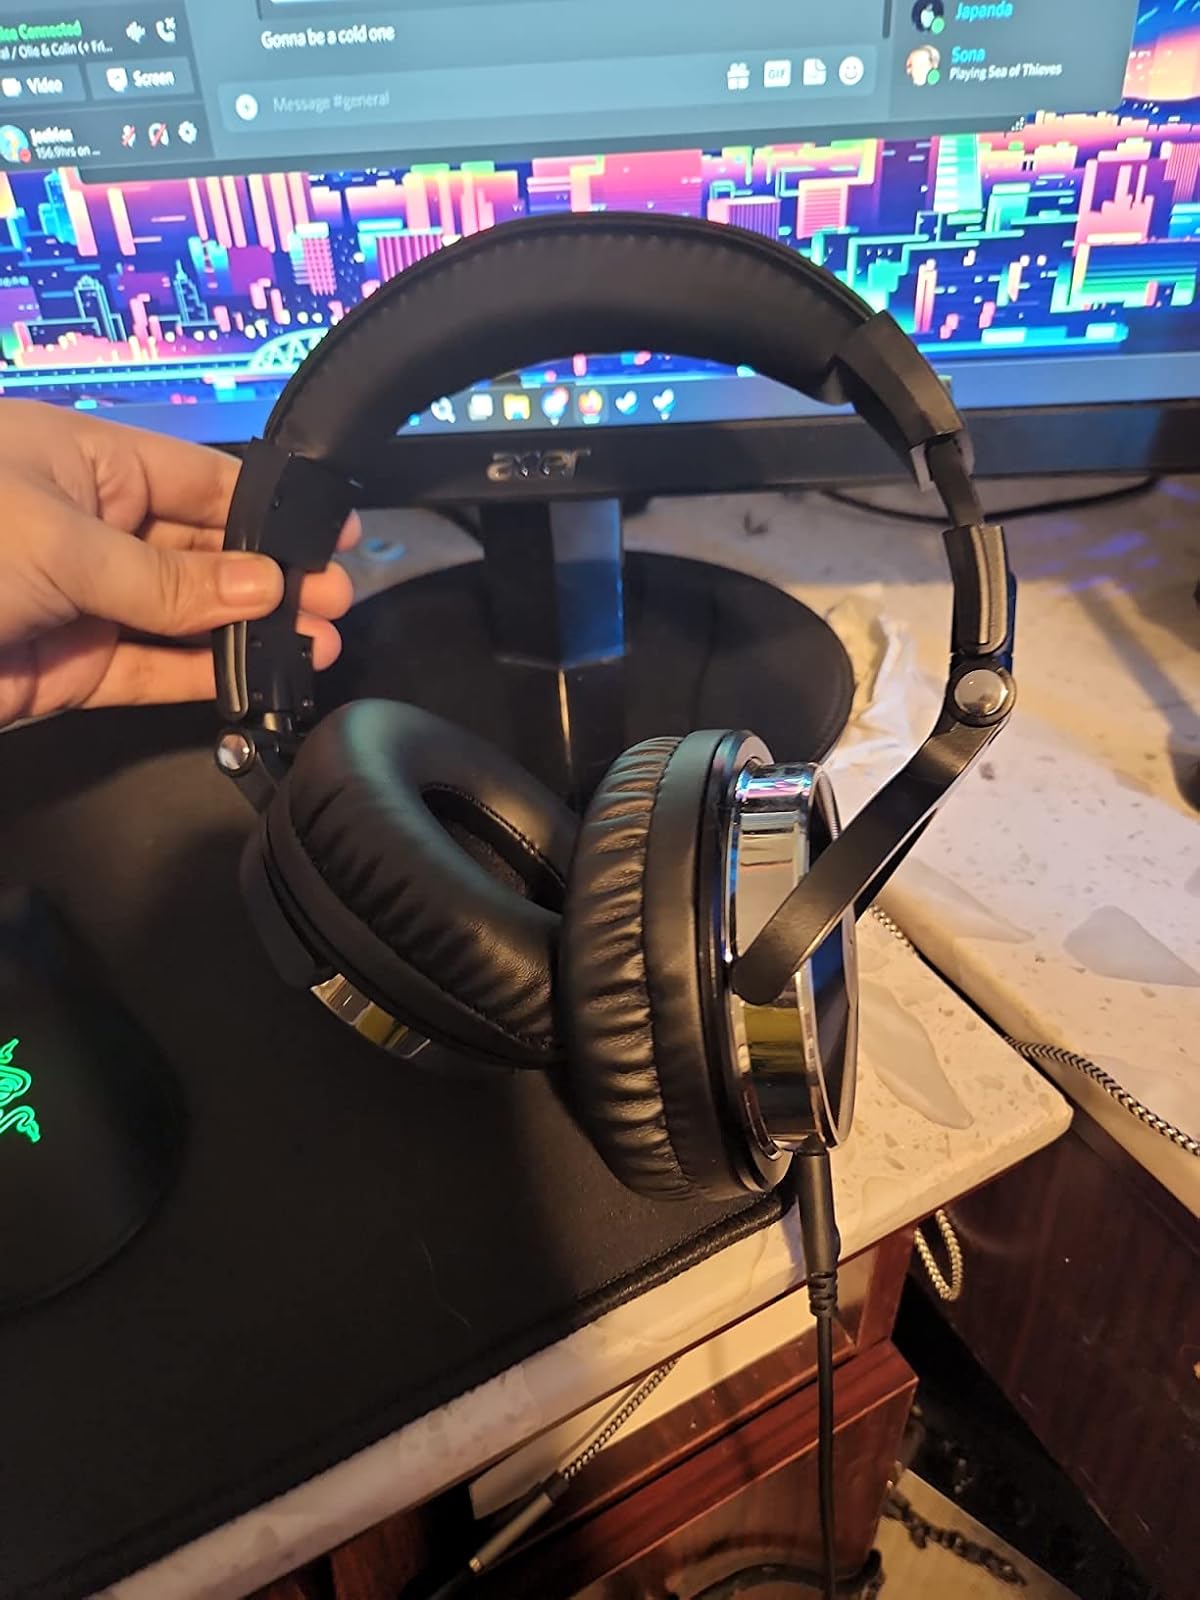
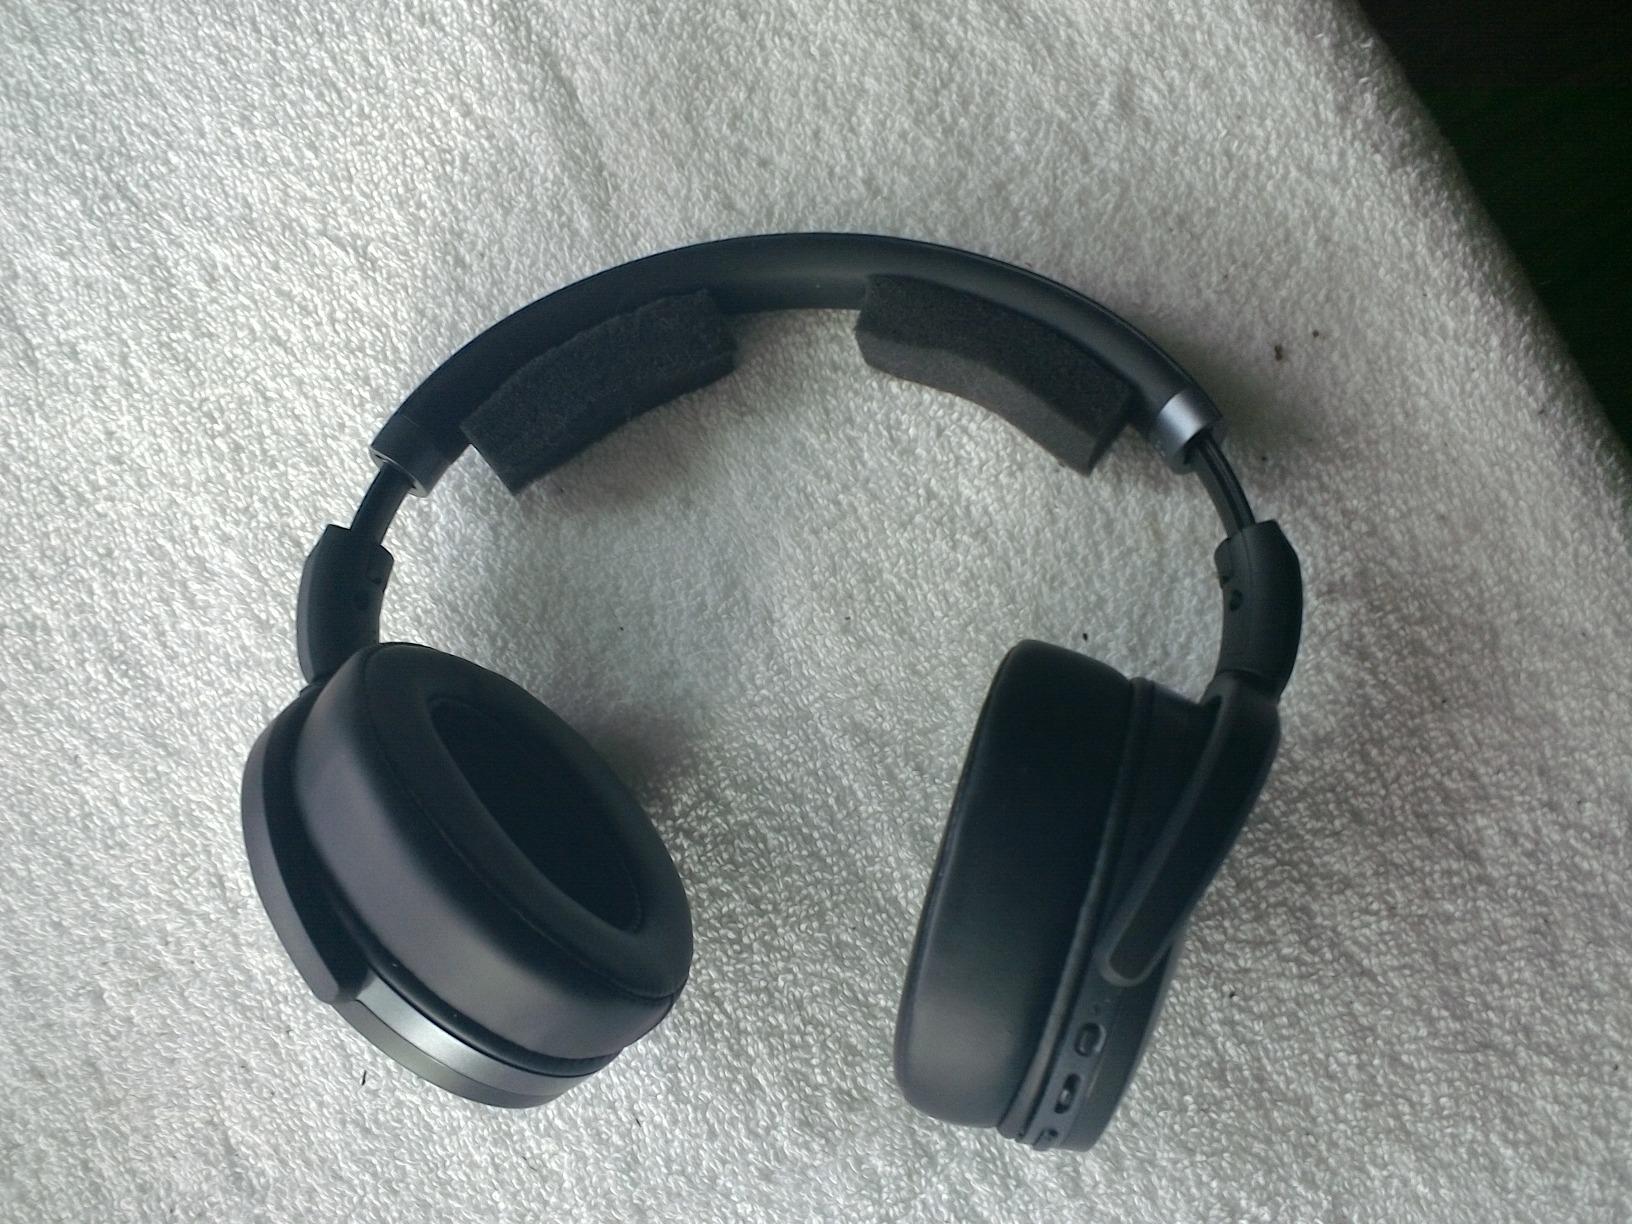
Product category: headphones
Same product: no